HMAS Albany

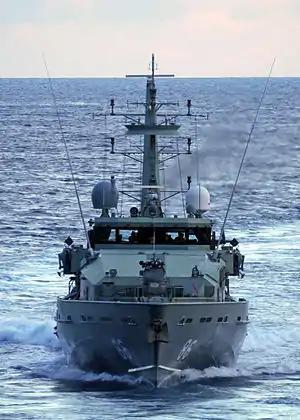
HMAS "Albany" operating in the Timor Sea during 2012

The main armament of the "Armidale" class is a Rafael Typhoon stabilised gun mount fitted with an M242 Bushmaster autocannon. Two machine guns are also carried. Boarding operations are performed by two , waterjet propelled rigid-hulled inflatable boats (RHIBs). Each RHIB is stored in a dedicated cradle and davit, and is capable of operating independently from the patrol boat as it carries its own communications, navigation, and safety equipment.